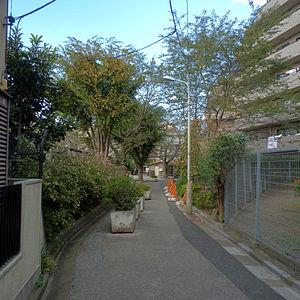
Un tunnel de dérivation est un type de tunnel servant à détourner tout ou partie d'un cours d'eau en le faisant passer sous un obstacle naturel comme une montagne mais sans nécessairement le faire changer de bassin versant. Il n'a pas vocation à être utilisé pour la navigation, l'irrigation, le transport d'eau potable ou encore la production hydroélectrique, il vise juste à proposer une alternative au lit d'un cours d'eau.